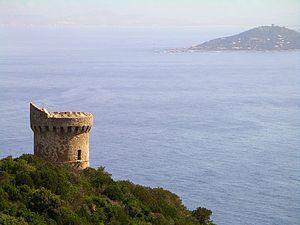
La tour de Capu di Muru est une tour génoise située dans la commune de Coti-Chiavari, dans le département français de la Corse-du-Sud.